Campus of Rice University

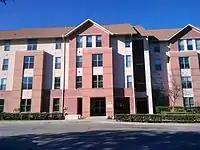
Rice Village Apartments

Rice provides off-campus housing for graduate students at two apartment complexes. Rice Graduate Apartments (RGA), constructed in 1999, is a 220-unit garden apartment complex located on Bissonnet Street north of campus. Rice Village Apartments (RVA), constructed in 2010, is a 137-unit mid-rise building located west of campus on Shakespeare Street in Rice Village. Both complexes are served by the university shuttle system, and Rice Village Apartments (which is a LEED-certified green building) discourages car use by providing new residents with a free bicycle.